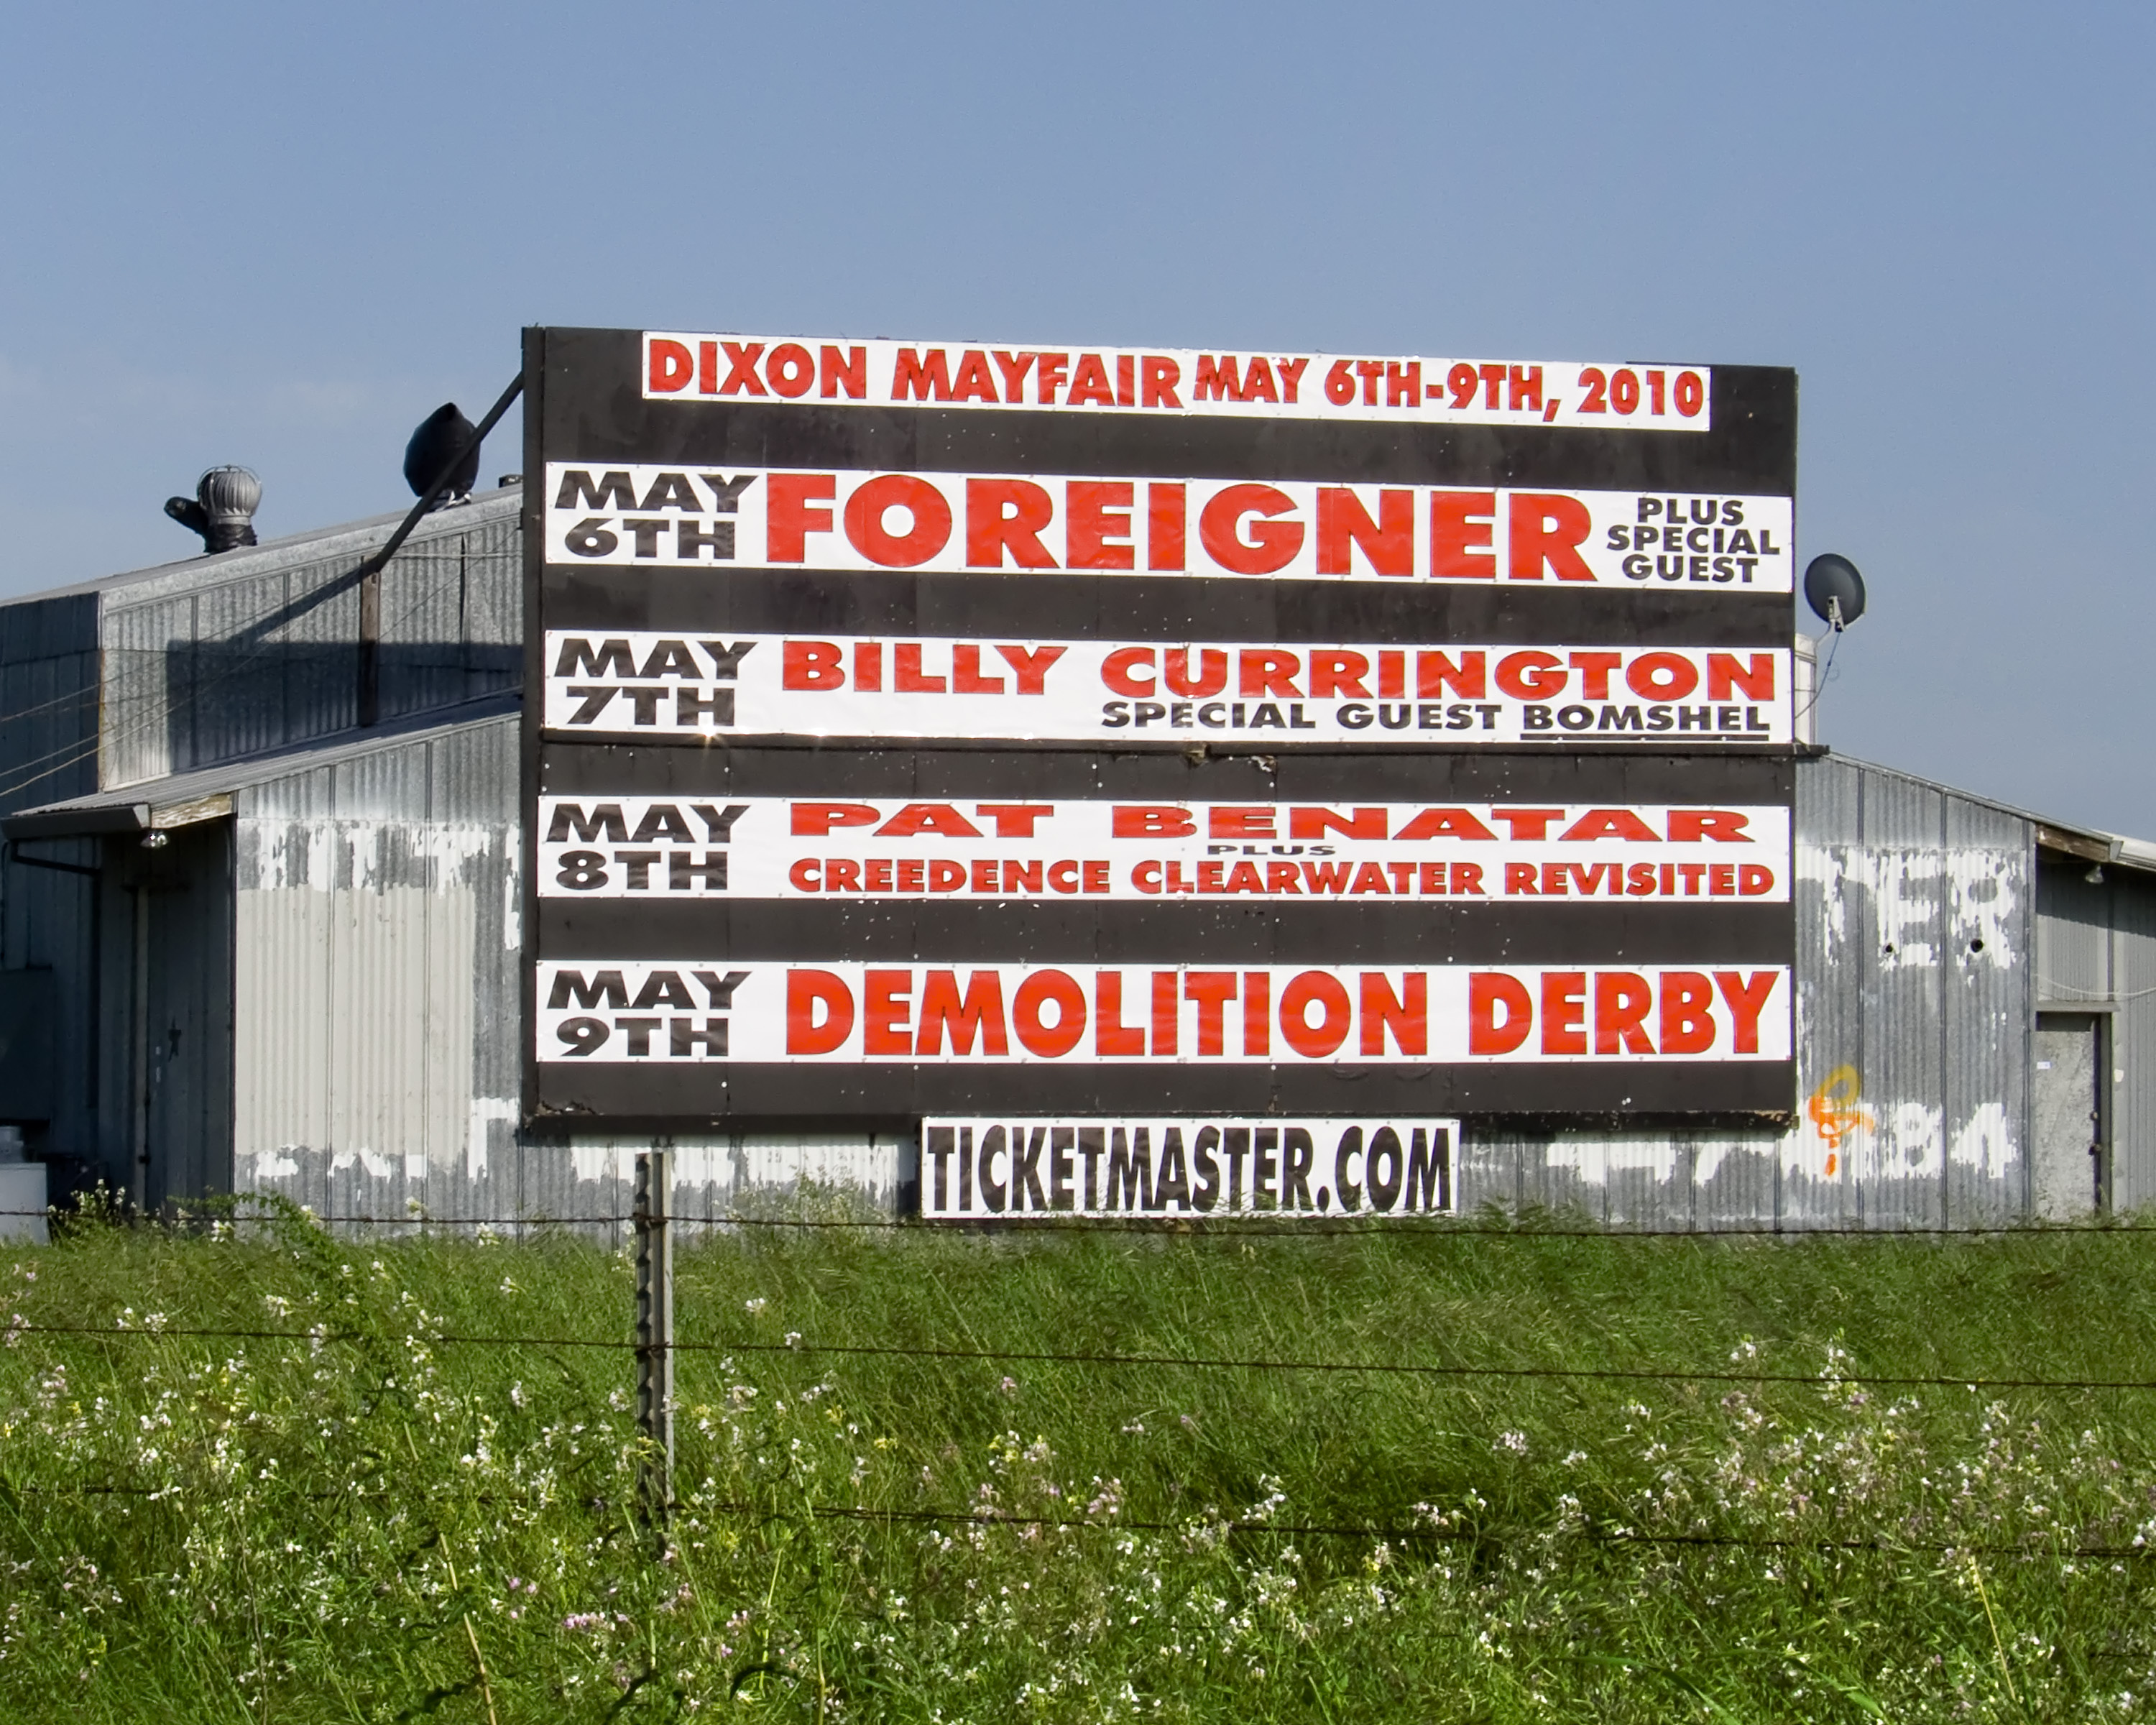
advertising, sign, community, banner, signage, scoreboard, billboard, dixonmayfair, patbenatar, pupetshow, traffic sign